Thanjavur painting

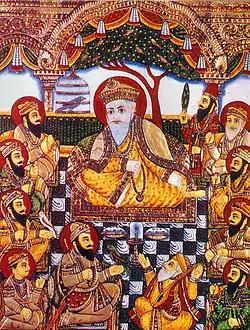
A Thanjavur painting of the ten Sikh Gurus with Bhai Bala and Bhai Mardana – 20th century

Thanjavur paintings are panel paintings done on wooden planks, and hence referred to as "palagai padam" ("palagai" = "wooden plank"; "padam" = "picture") in local parlance. In modern times, these paintings have become souvenirs for festive occasions in South India.